Jesse Crain

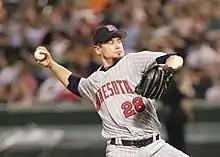
Crain pitching for the Twins in .

Crain was called up by the Twins on August 1, 2004. He spent the remainder of the season in the majors, going 3–0 with a 2.00 ERA in 22 relief appearances. In 2005, Crain made the major league roster out of spring training. Starting the season 8–0, he set a record for most consecutive wins in relief to start a career.